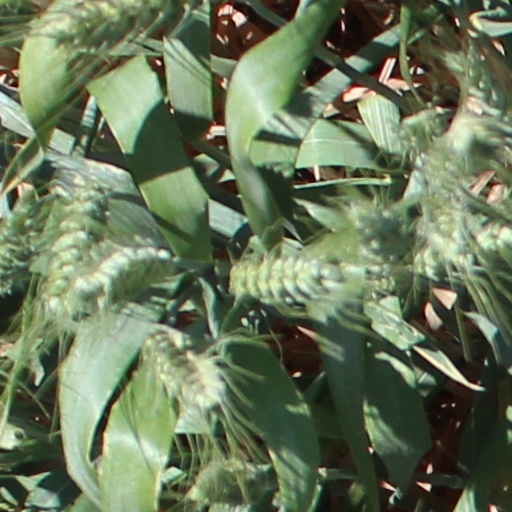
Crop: wheat